Chinese space program

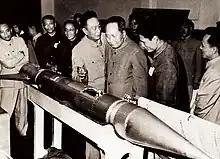
Mao Zedong inspecting a T-7M rocket after its successful launch

The first achievement of the program was the launch of T-7M, a sounding rocket that eventually reached the height of 8 km on February 19, 1960. It was the first rocket developed by Chinese engineers. The success was praised by Mao Zedong as a good beginning of an indigenous Chinese rocket development. However, all Soviet technological assistance was abruptly withdrawn after the 1960 Sino-Soviet split, and Chinese scientists continued on the program with extremely limited resources and knowledge. It was under these harsh conditions that China successfully launched the first "missile 1059", fueled by alcohol and liquid oxygen, on December 5, 1960, marking a successful imitation of Soviet missile. The missile 1059 was later renamed as "Dongfeng-1" (DF-1).